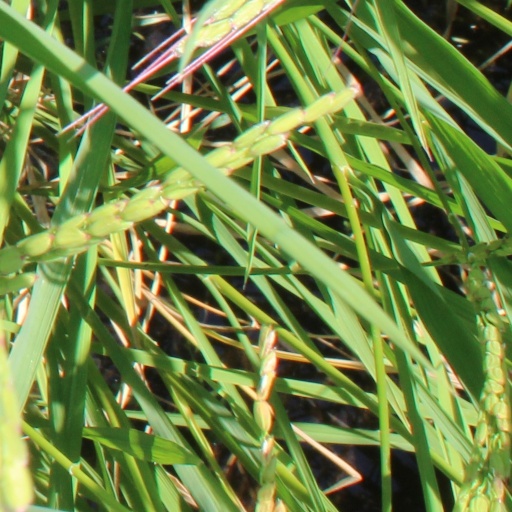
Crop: rice